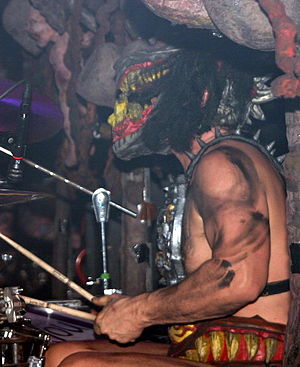
Jizmak Da Gusha
Jizmak Da Gusha
Jizmak Da Gusha, er kunstnernavnet for Brad Roberts, og er trommeslager i metal-bandet, GWAR. Han er kendt for sit dinosaur-hoved og historie med, at han er fra en kraft-planet og er kommet fra planeten, DaHUca.